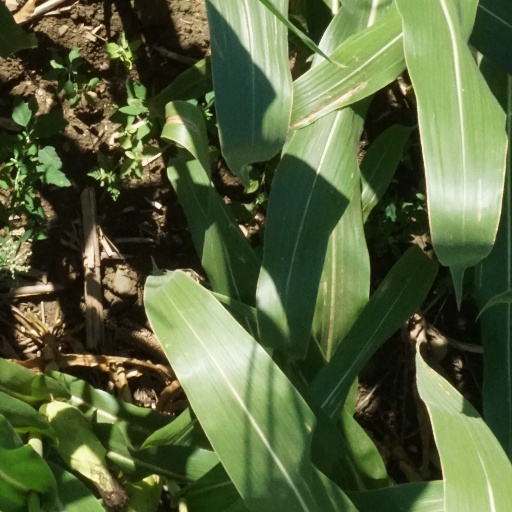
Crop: maize; corn